Speedwell bicycles

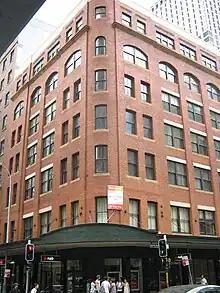
The Speedwell factory and HQ that opened in 1908, as it appeared in 2011; the area was also known as "Speedwell Corner"

By 1911 Bennett and Wood were advertising that they were the largest bicycle builders in Australasia.